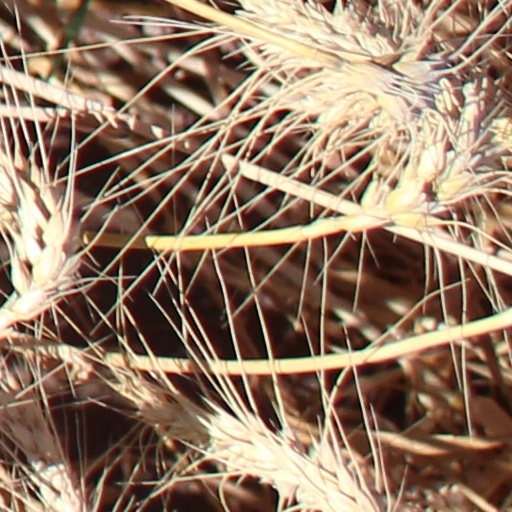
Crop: wheat